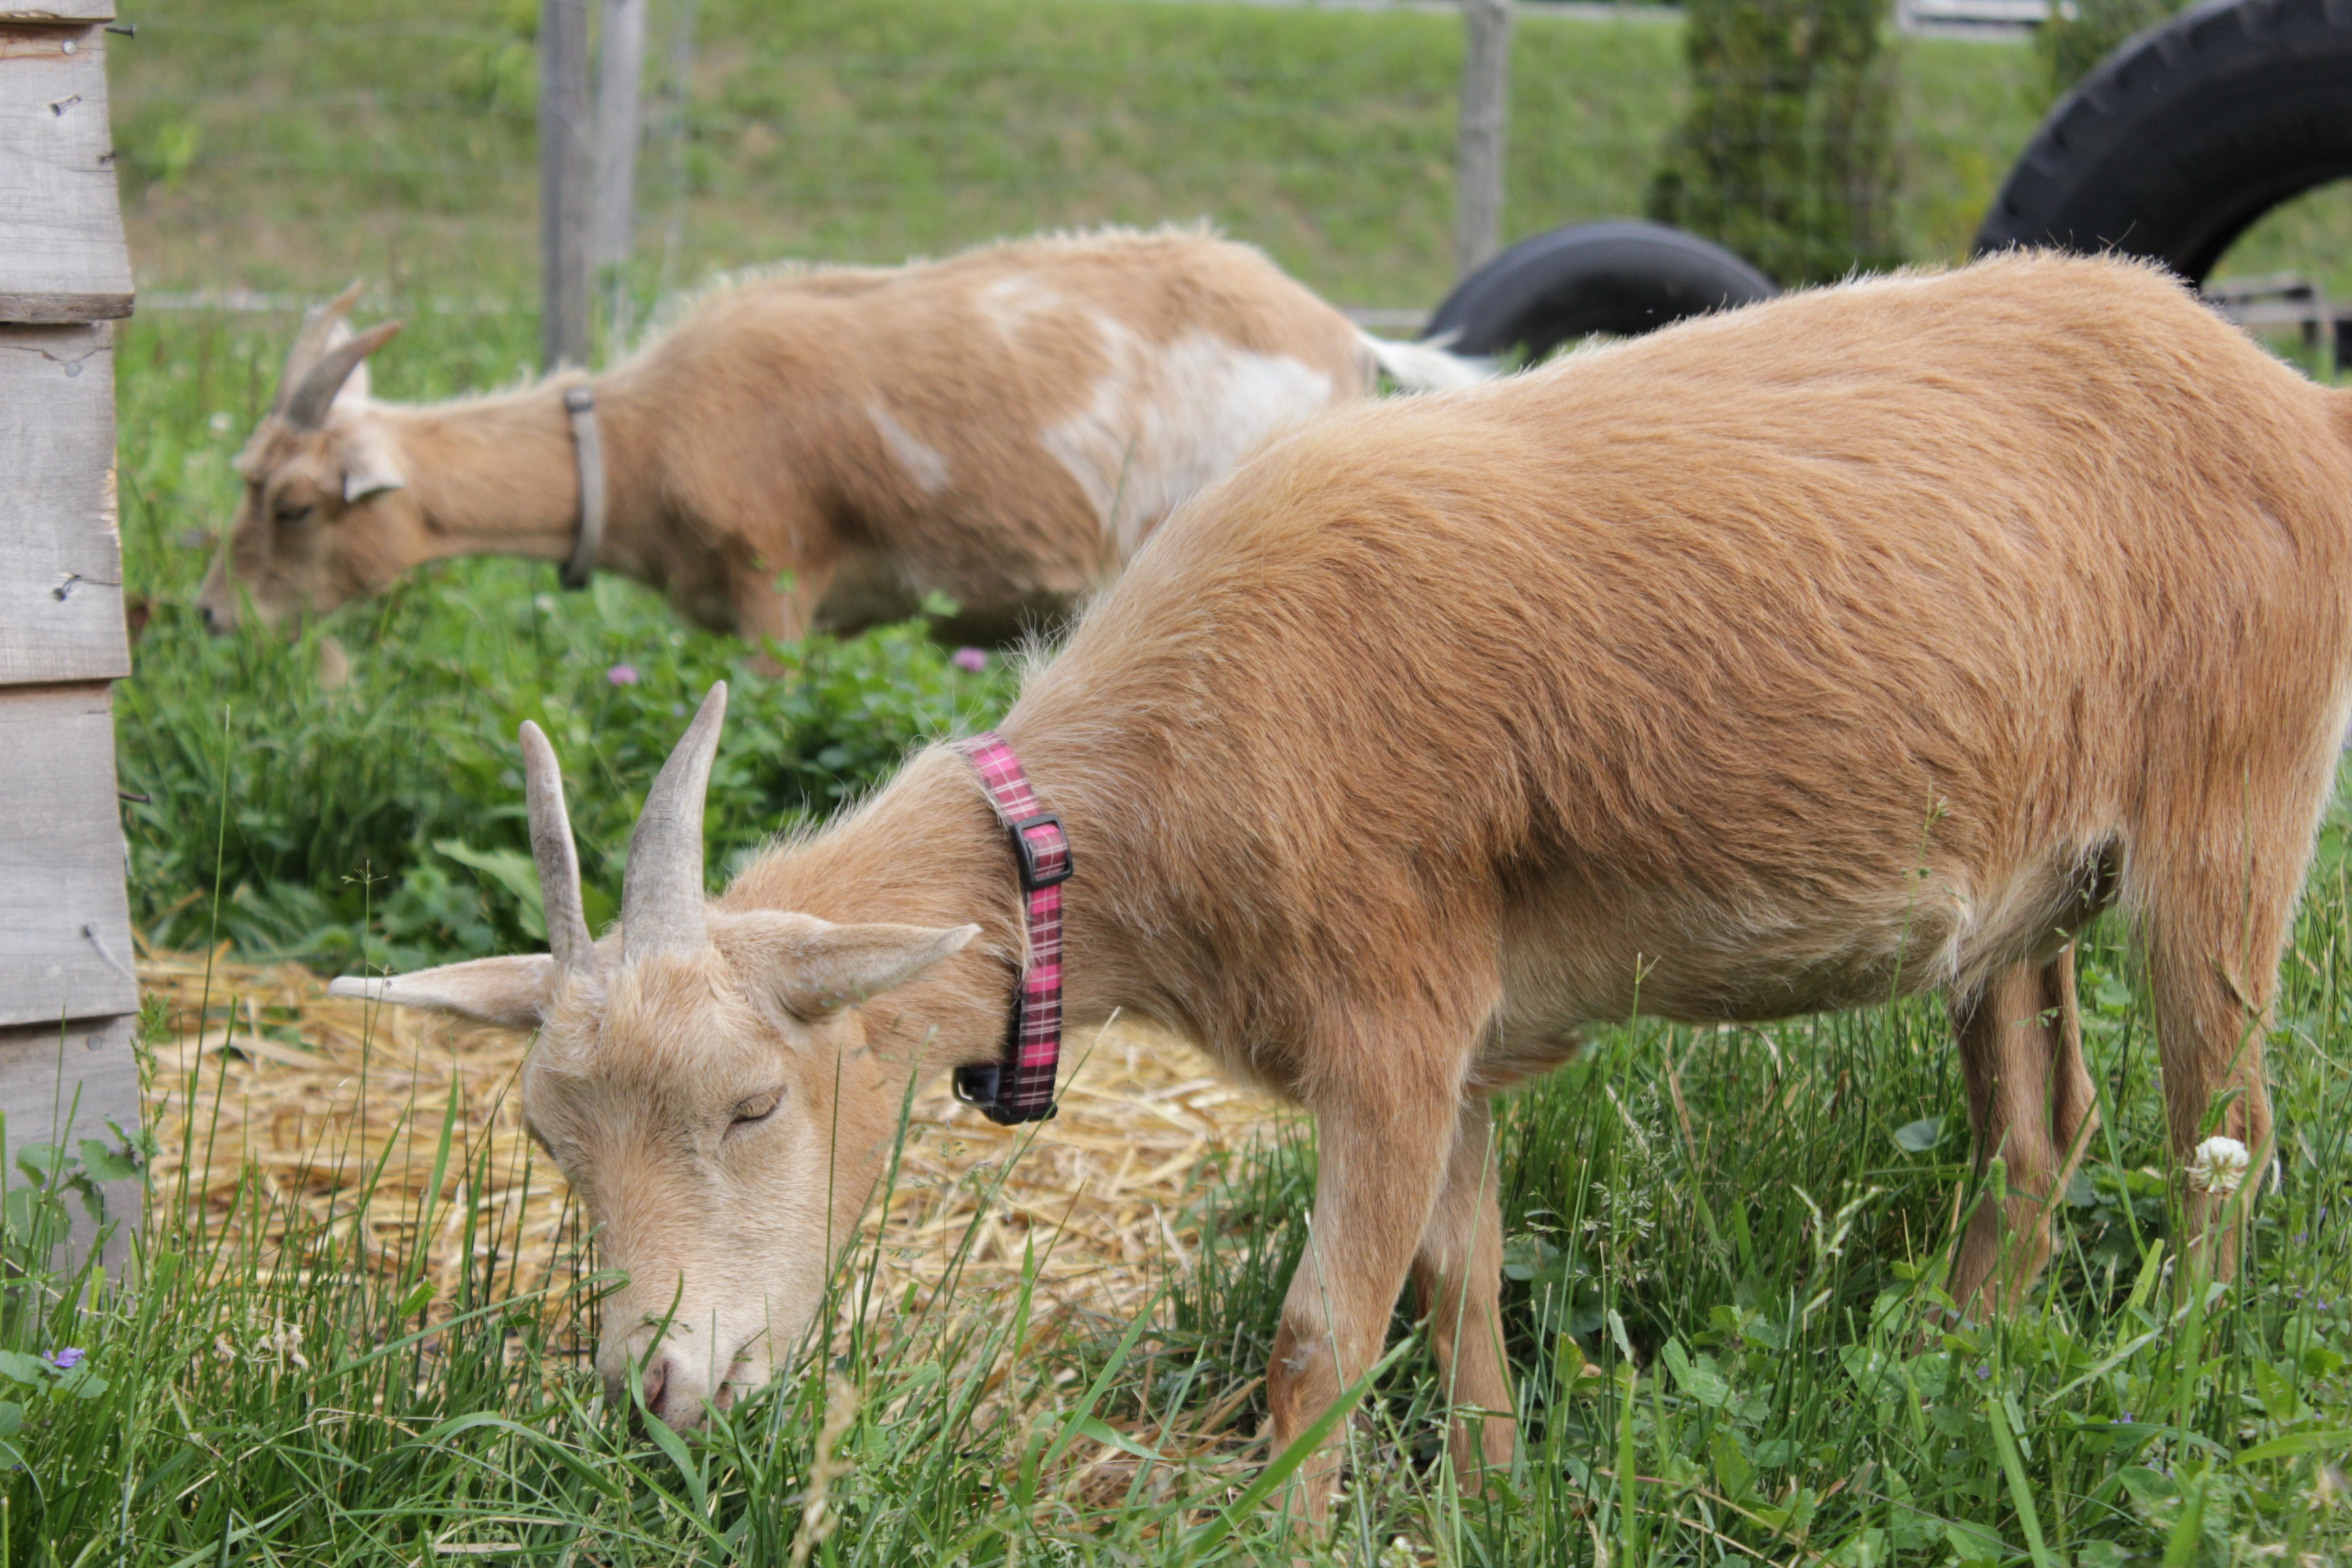
nature, grass, farm, meadow, goat, herd, pasture, grazing, sheep, mammal, fauna, grassland, vertebrate, cattle like mammal, cow goat family